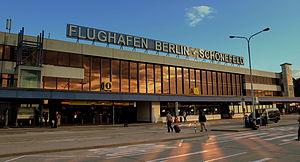
L'aéroport de Berlin-Schönefeld, ouvert en 1946, est, en nombre de passagers, le 2ᵉ aéroport de Berlin, et le seul à se trouver à l'extérieur du Land berlinois, puisqu'il se situe à la limite sud de la ville, à Schönefeld dans le Brandebourg.